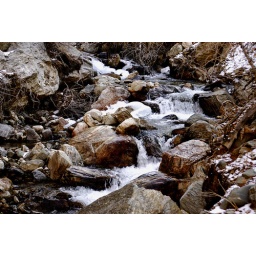
The water softly carresses the deep brown boulders in its path, washing them clean with gentle attention...